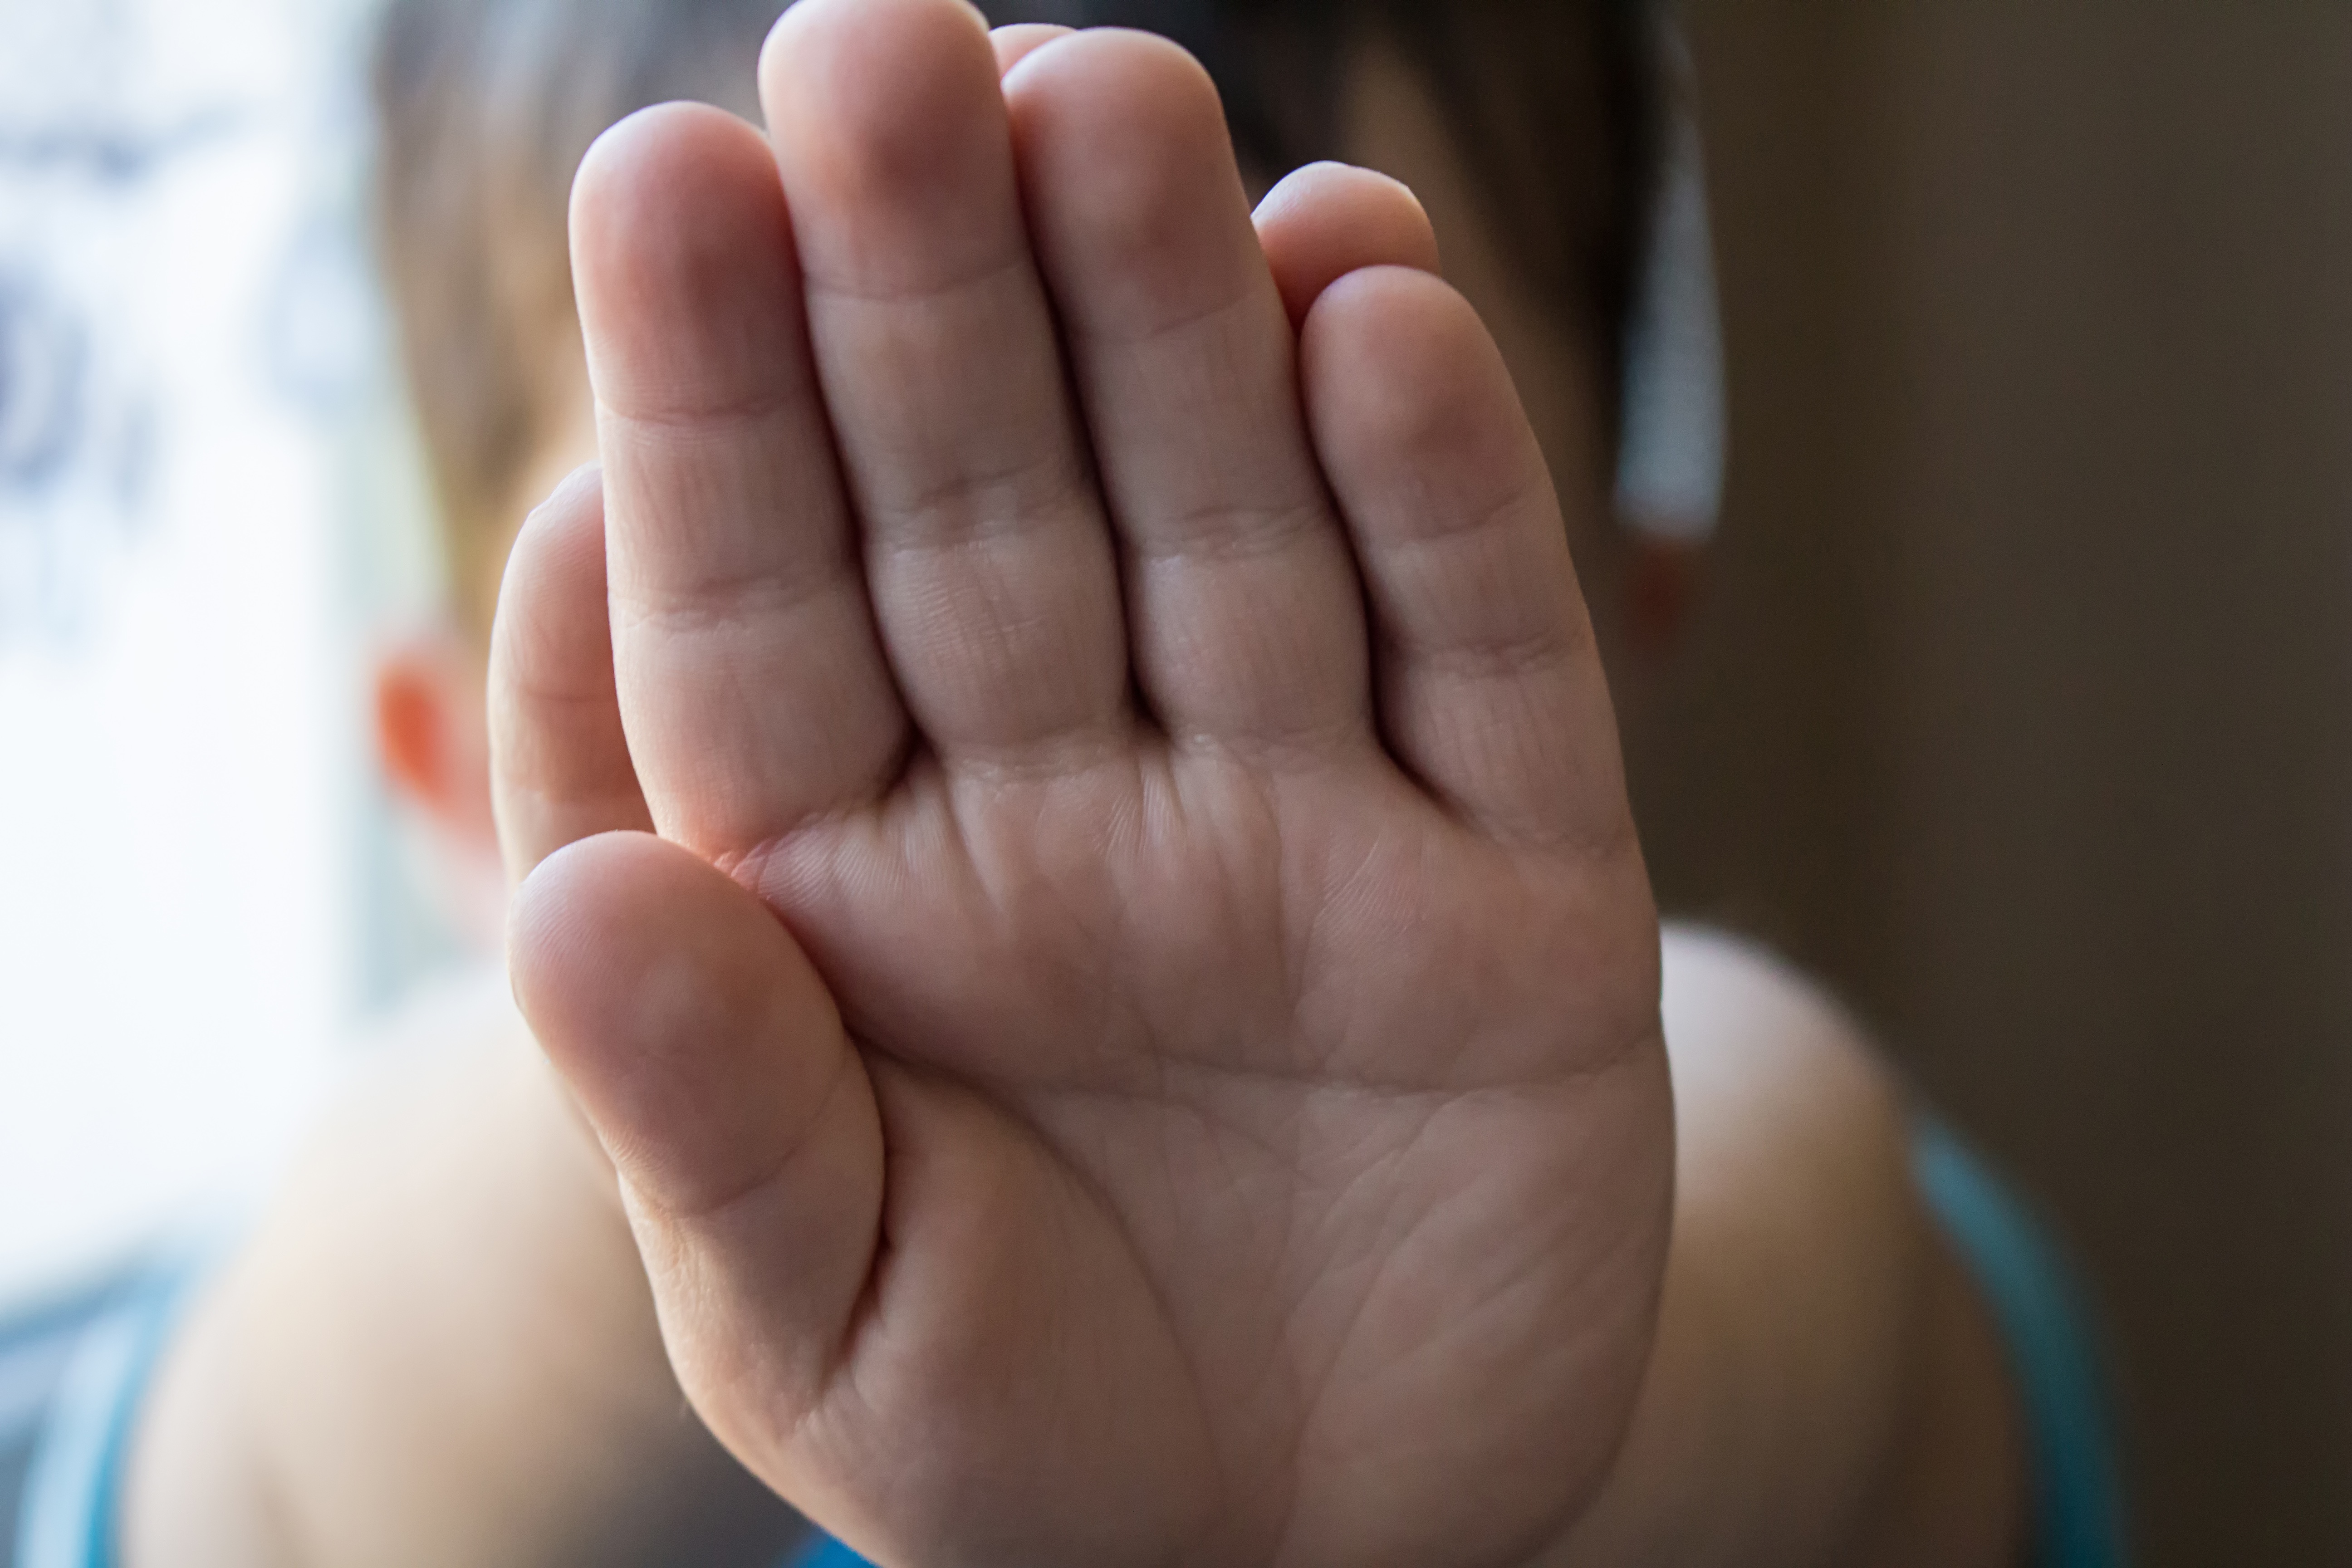
hand, person, leg, finger, foot, child, arm, nail, mouth, close up, human body, infant, skin, organ, toe, thumb, interaction, sense